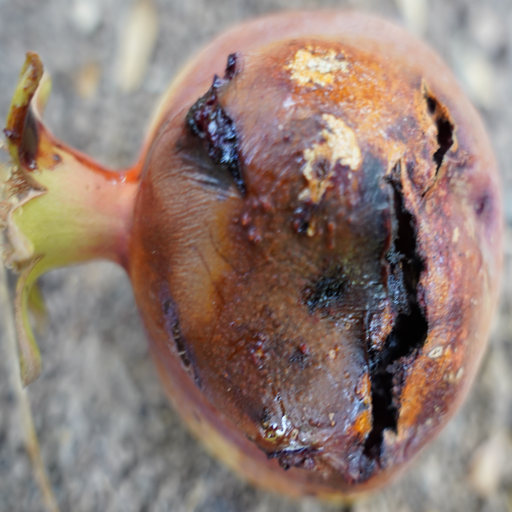
Label: Ectomyelois ceratoniae